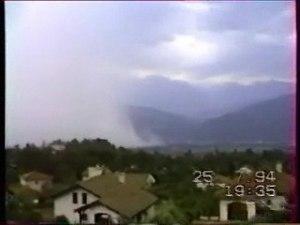
Trombe d'eau s'avançant sur la ville de Domène, près de Grenoble. Vue prise depuis Meylan.
Le climat de l'Isère, principalement en fonction de la saison et du relief est très varié.